Royal Patriarchal Music Seminary of Lisbon

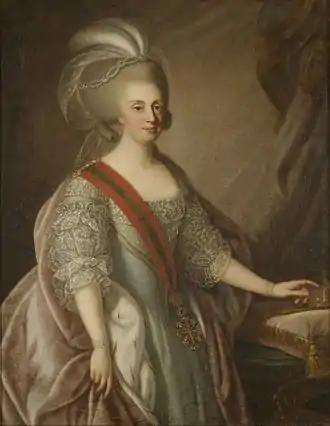
Portrait of Queen Maria I of Portugal dated 1783 and attributed either to Thomas Hickey (1741–1824) or Giuseppe Troni (1739–1810). Collection of the Palace of Queluz.

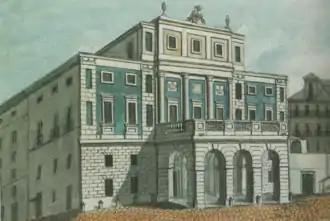
"Theatro Real de São Carlos" (Royal Theatre of St. Charles); anonymous coloured engraving made c. 1800.

It is unclear what had aroused José's interest in opera because, while during his father's life special occasions such as birthdays and anniversaries had often been marked with the performance of so-called serenatas – works for one or more solo voices with instrumental ensemble, occasionally but not always including some form of semi-staging – the burgeoning level of interest in opera already seen in Italy, France, England, Austria and the Germanic States had not yet reached Portugal. While staged music performances including a small number of Italian operas had taken place in the court, they were of a more lightweight, comedic style generally classified as "opera buffa" (comic opera), whereas the "opera seria" (literally meaning "serious" opera but better understood as "dramma per musica" or "melodramma serio") style, which had plots derived from mythology, heroism and historical tragedy, and had risen in favour elsewhere from about 1710 onwards, did not attract attention in the Portuguese court.